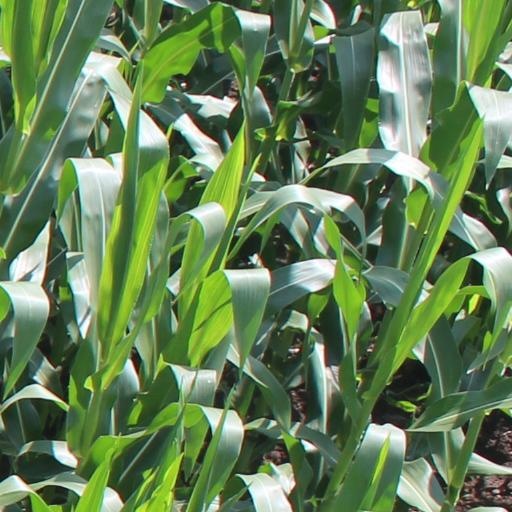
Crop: maize; corn